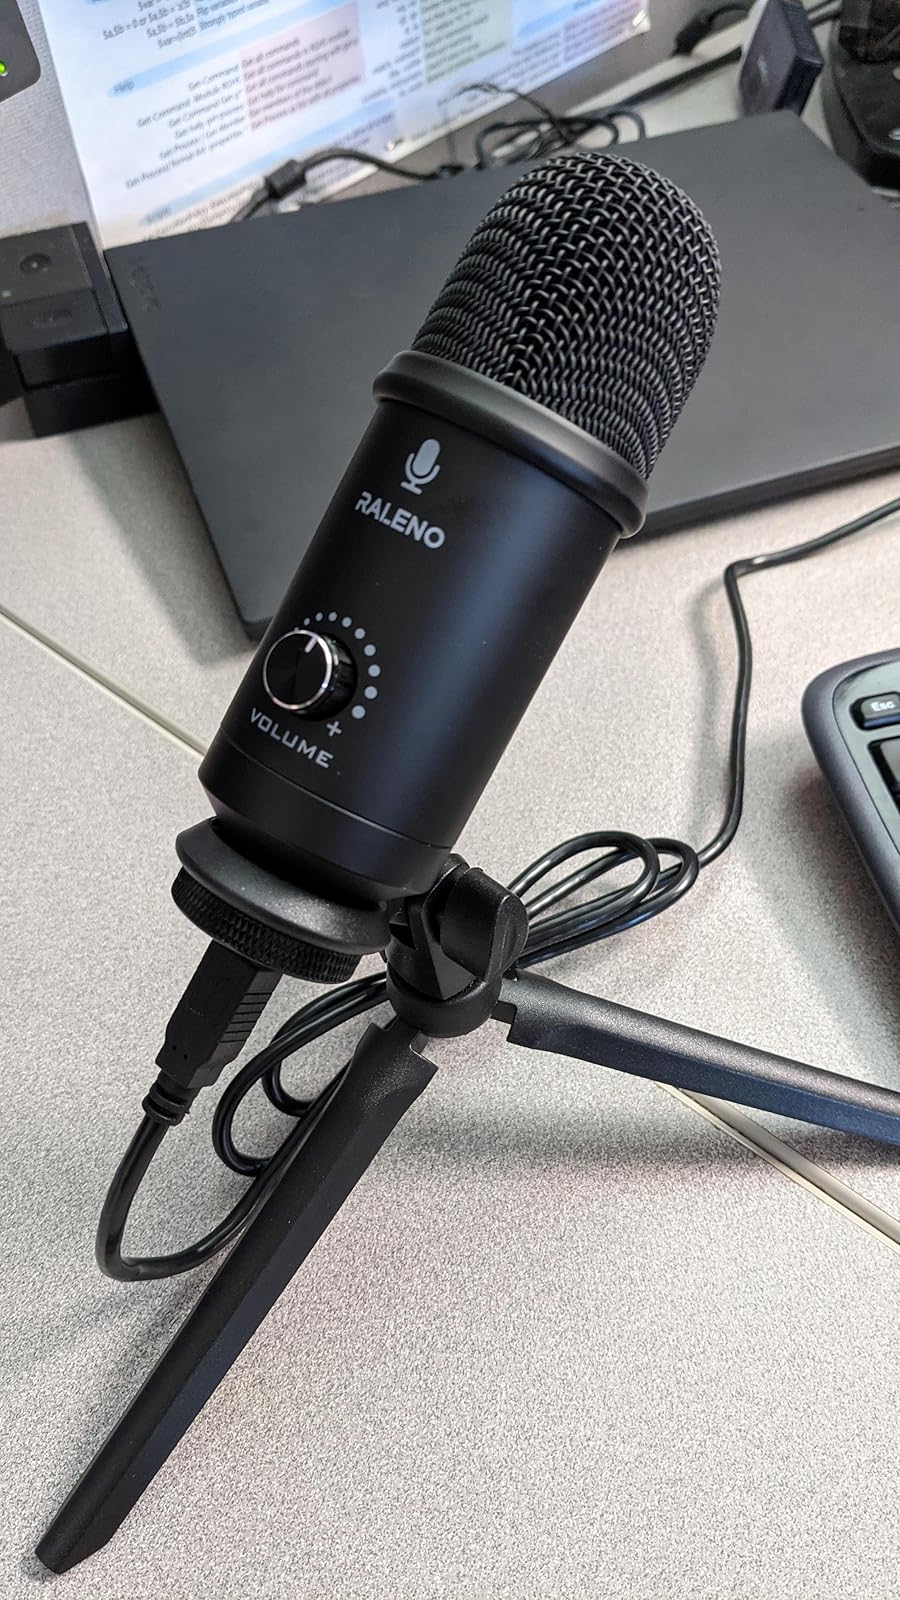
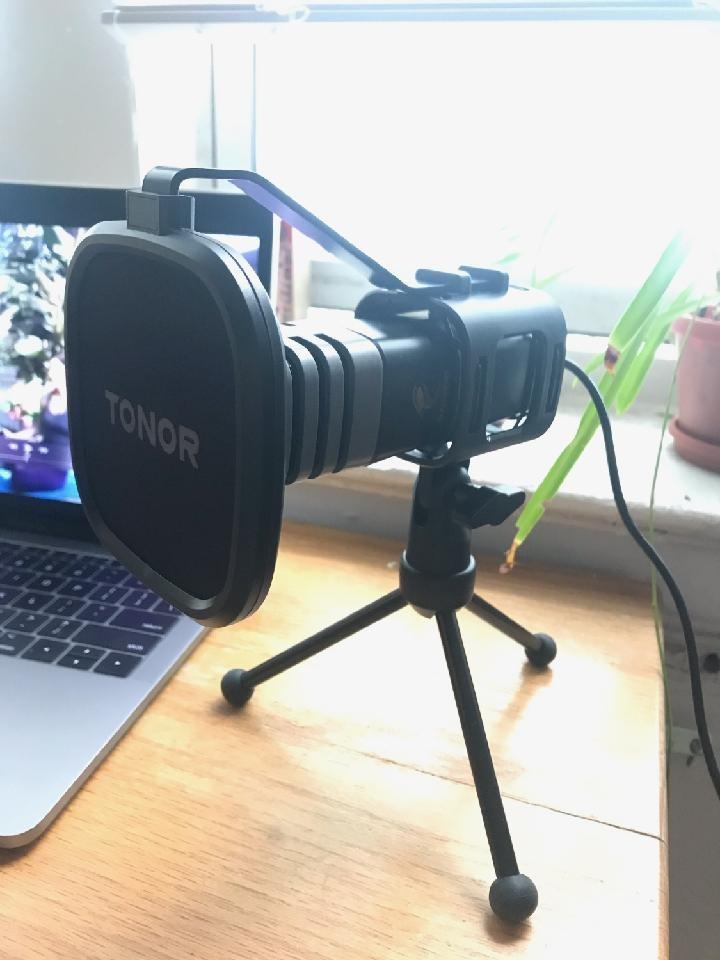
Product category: microphone
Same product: no